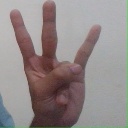
अक्षर: क्ष